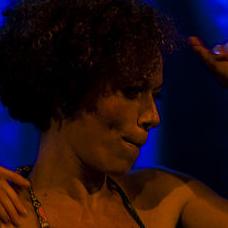
Age: 42